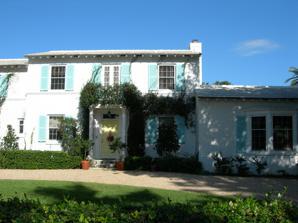
Building: House at 1240 Cocoanut Road
Country: Unknown
Year built: 1937
Historic house in Florida, United States United States historic place 1240 Cocoanut Road U.S. National Register of Historic Places Show map of Florida Show map of the United States Location Boca Raton , Florida Coordinates 26°19′59.43″N 80°04′35.78″W / 26.3331750°N 80.0766056°W / 26.3331750; -80.0766056 Area less than one acre Built 1937 Architect Maurice Fatio Architectural style Colonial Revival NRHP reference No. 01000888 Added to NRHP August 17, 2001 1240 Cocoanut Road (formerly known as the Dickenson House ) is a historic house located at 1240 Cocoanut Road in Boca Raton , Florida . It is locally significant for its association with Maurice Fatio, a master architect with an office in Palm Beach . Description and history The two-story Colonial Revival style house was designed by architect Maurice Fatio . The house was added to the National Register of Historic Places on August 17, 2001. References